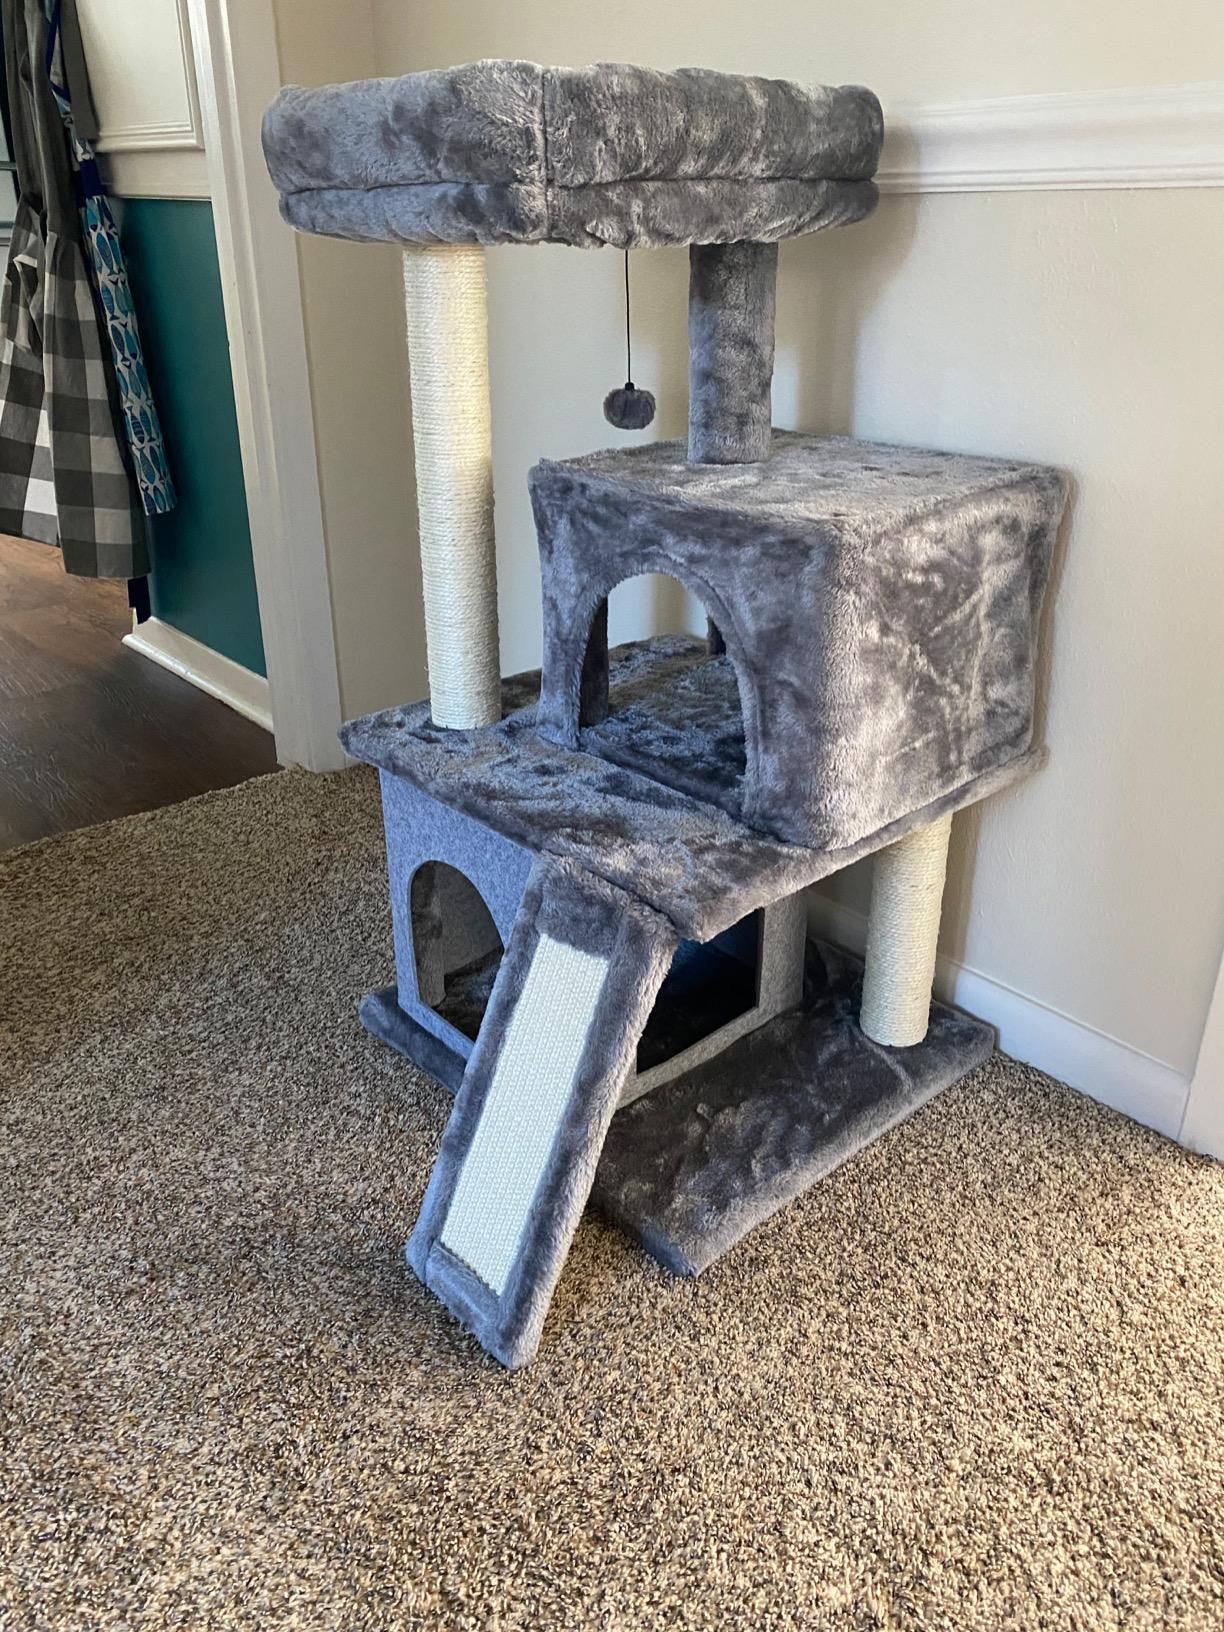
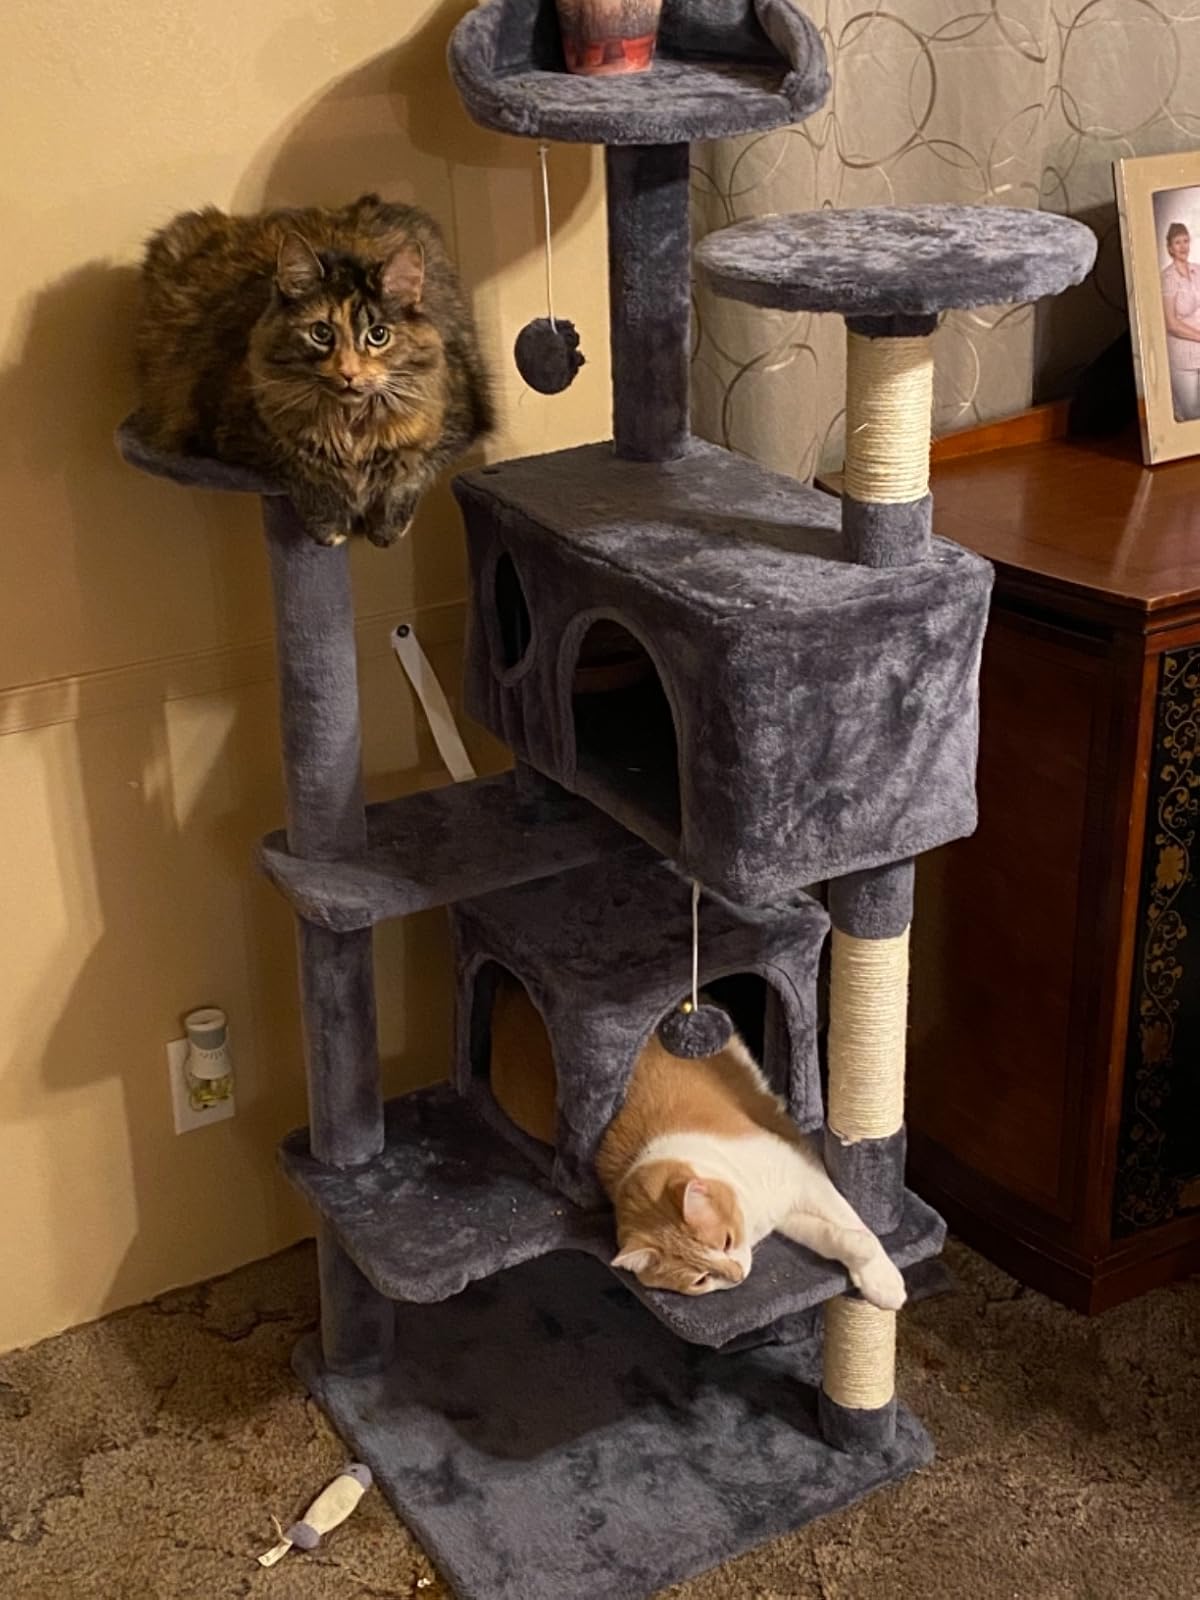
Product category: items_cat tree
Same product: no